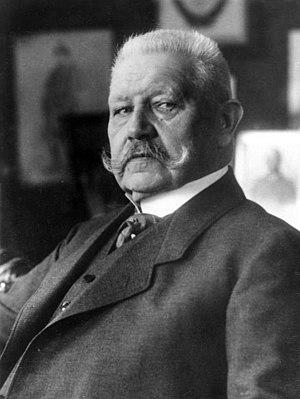
Le président du Reich est le chef de l'État fédéral du Reich allemand entre 1919 et 1945, sous le régime de la Constitution de Weimar.
Paul von Hindenburg est un militaire et homme d'État allemand, né le 2 octobre 1847 à Posen et mort le 2 août 1934 au manoir de Neudeck. Du fait de son prestige et de sa longévité, il joua un rôle important dans l'histoire de l'Allemagne.